Holodomor

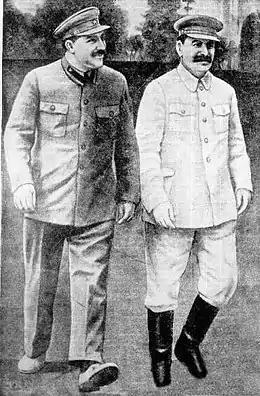
Lazar Kaganovich (left) played a role in enforcing Stalin's policies that led to the Holodomor.

Scholars continue to debate whether the human-made Soviet famine was a central act in a campaign of genocide, or a tragic byproduct of rapid Soviet industrialization and the collectivization of agriculture. Whether the Holodomor is a genocide is a significant and contentious issue in modern politics. A number of governments, such as Canada, have recognized the Holodomor as an act of genocide. The decision was criticized by David R. Marples, who claimed that states who recognize the Holodomor as a genocide are motivated by emotion, or on pressure by local and international groups rather than hard evidence. In contrast, some sources argue that Russian influence and unwillingness to worsen relations with Russia would prevent or stall the recognition of Holodomor as a genocide in certain regions (for example, Germany).